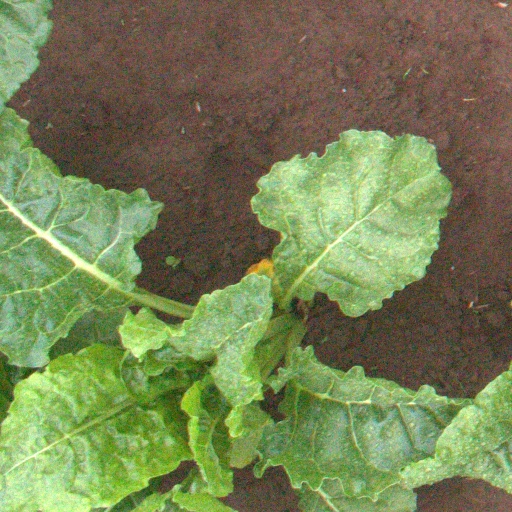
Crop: sugar beet